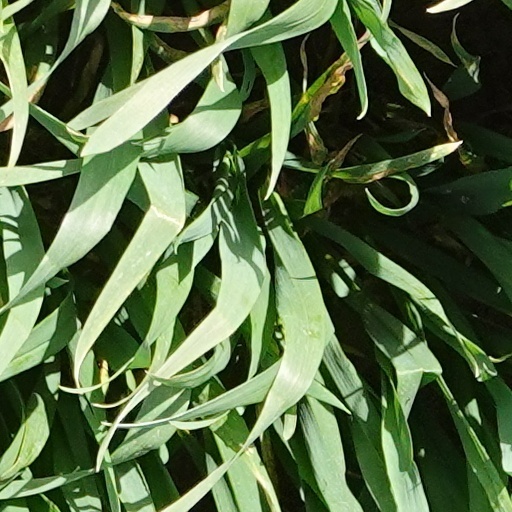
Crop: wheat